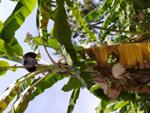
Label: xamthomonas